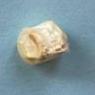
Maize quality: Bad